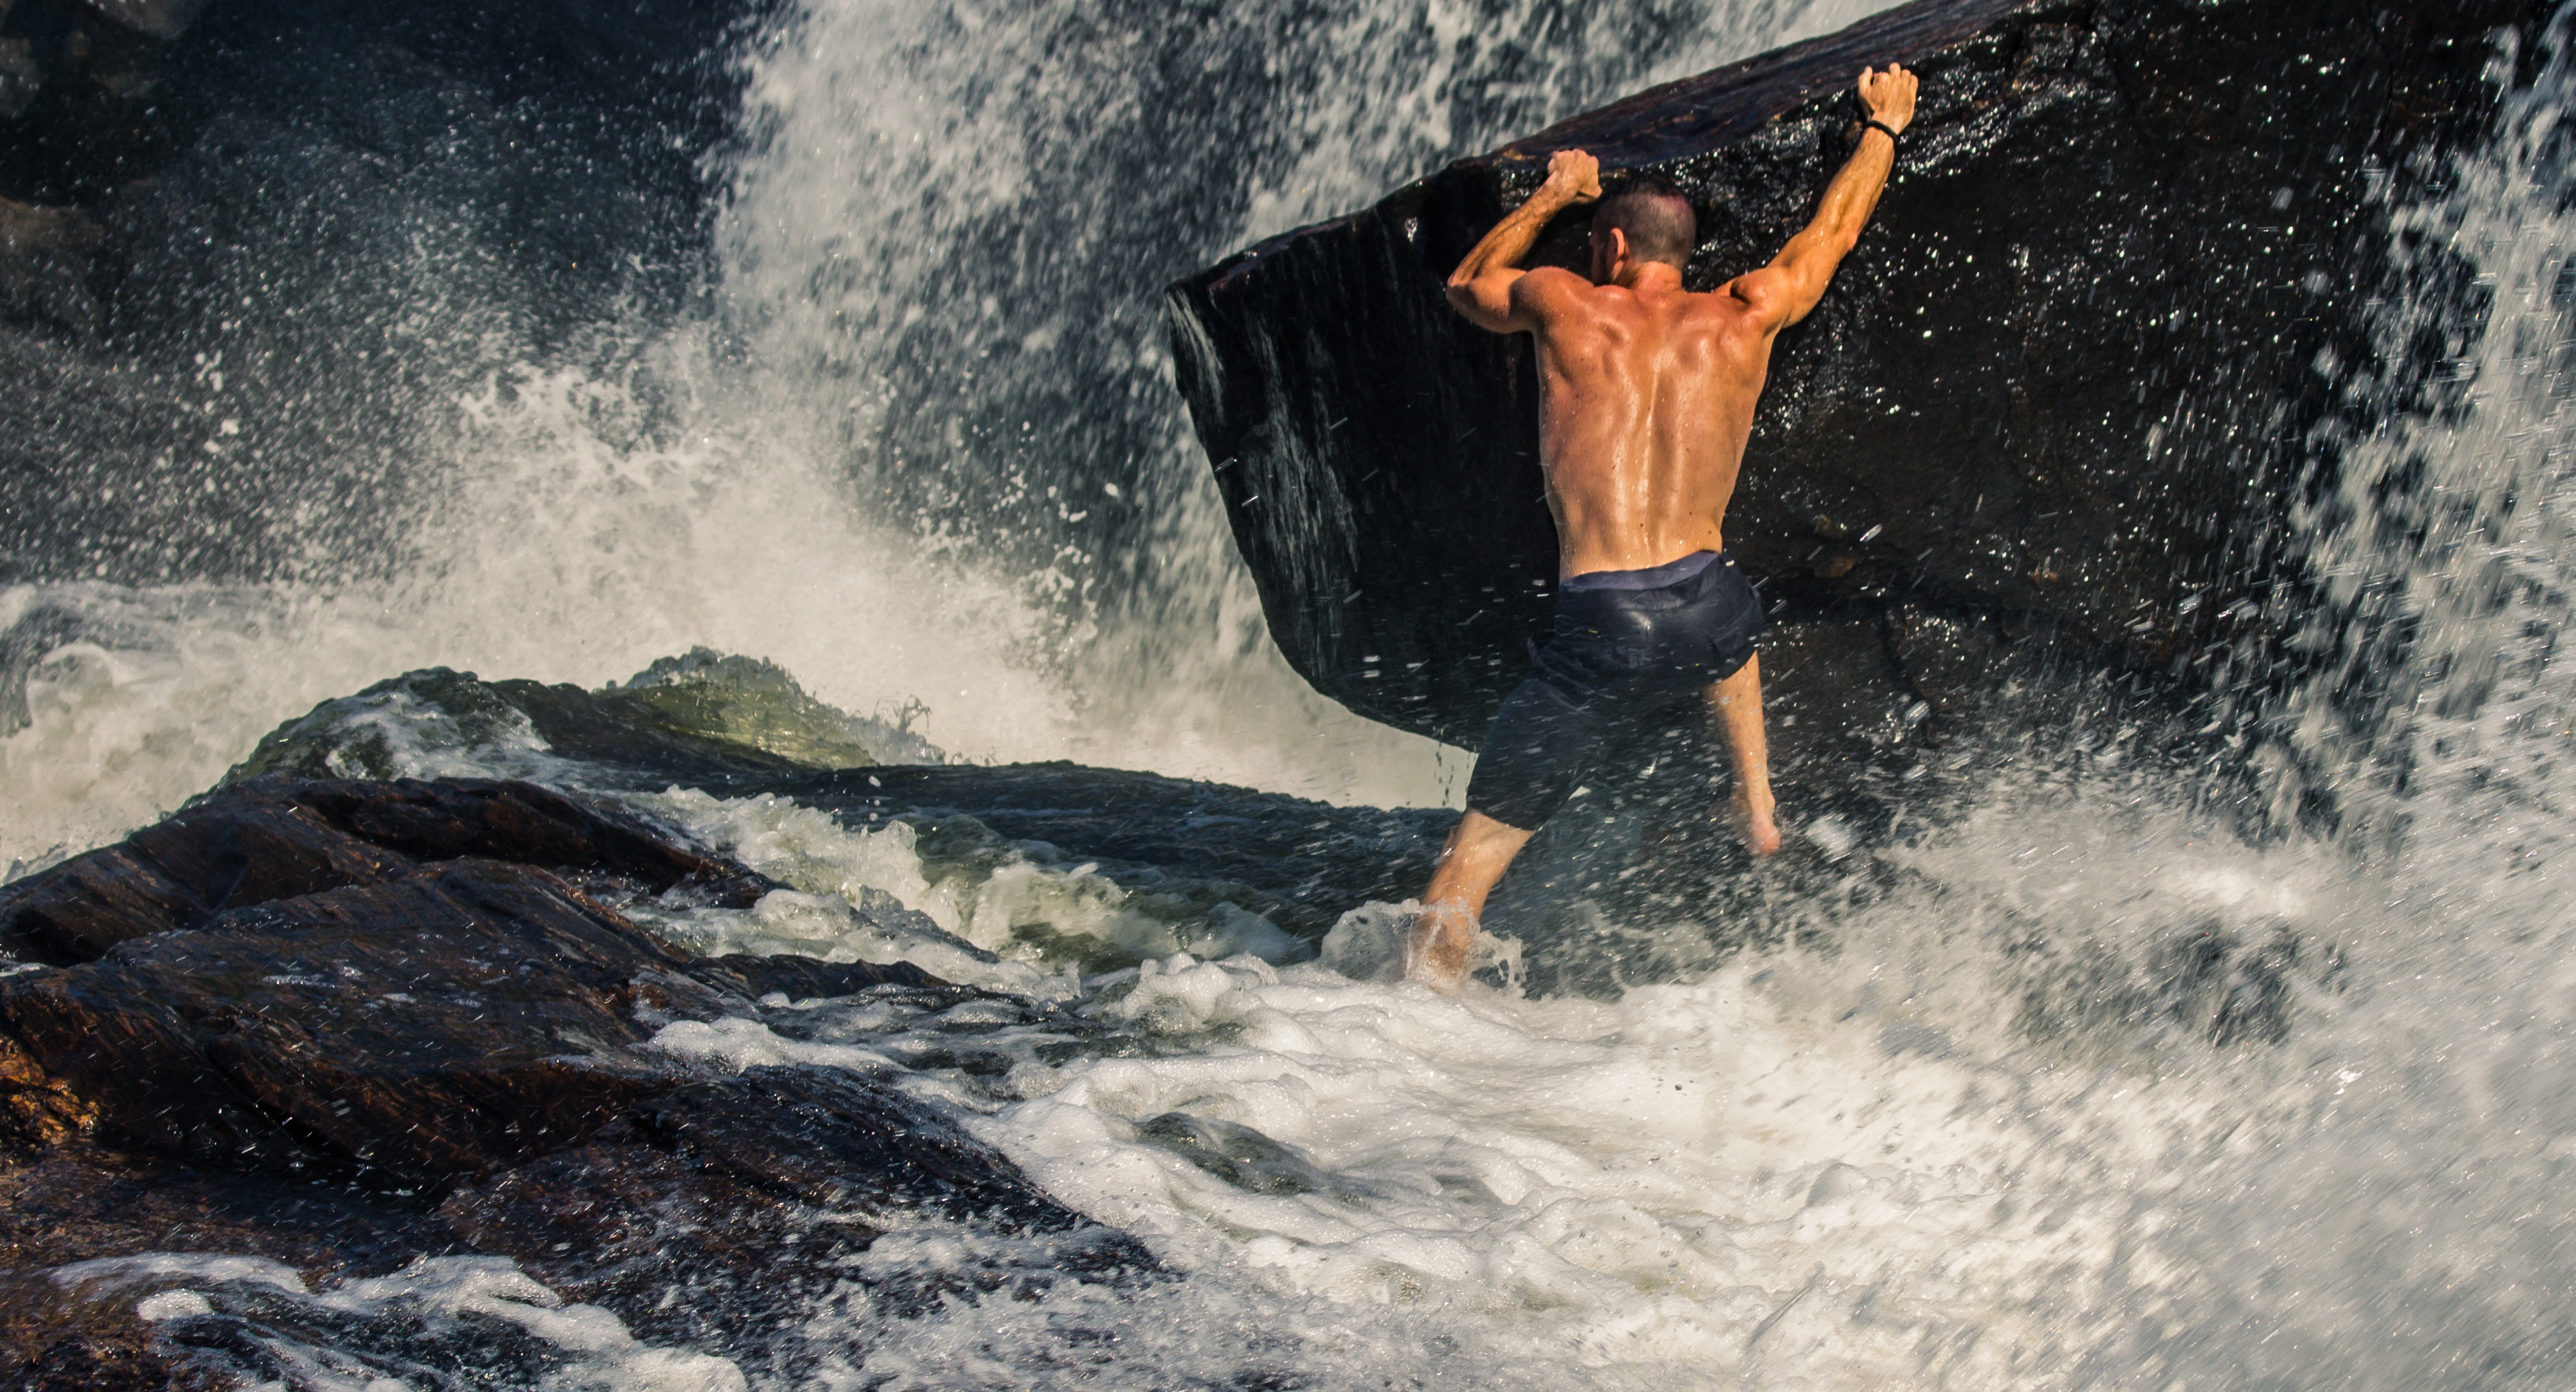
wave, water, surfing, wind wave, wakesurfing, Surfing Equipment, boardsport, surfboard, fun, skimboarding, surface water sports, board short, geological phenomenon, tide, photography, sea, extreme sport, muscle, recreation, ocean, leisure, happy, Barechested, shorts